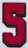
Number: 5